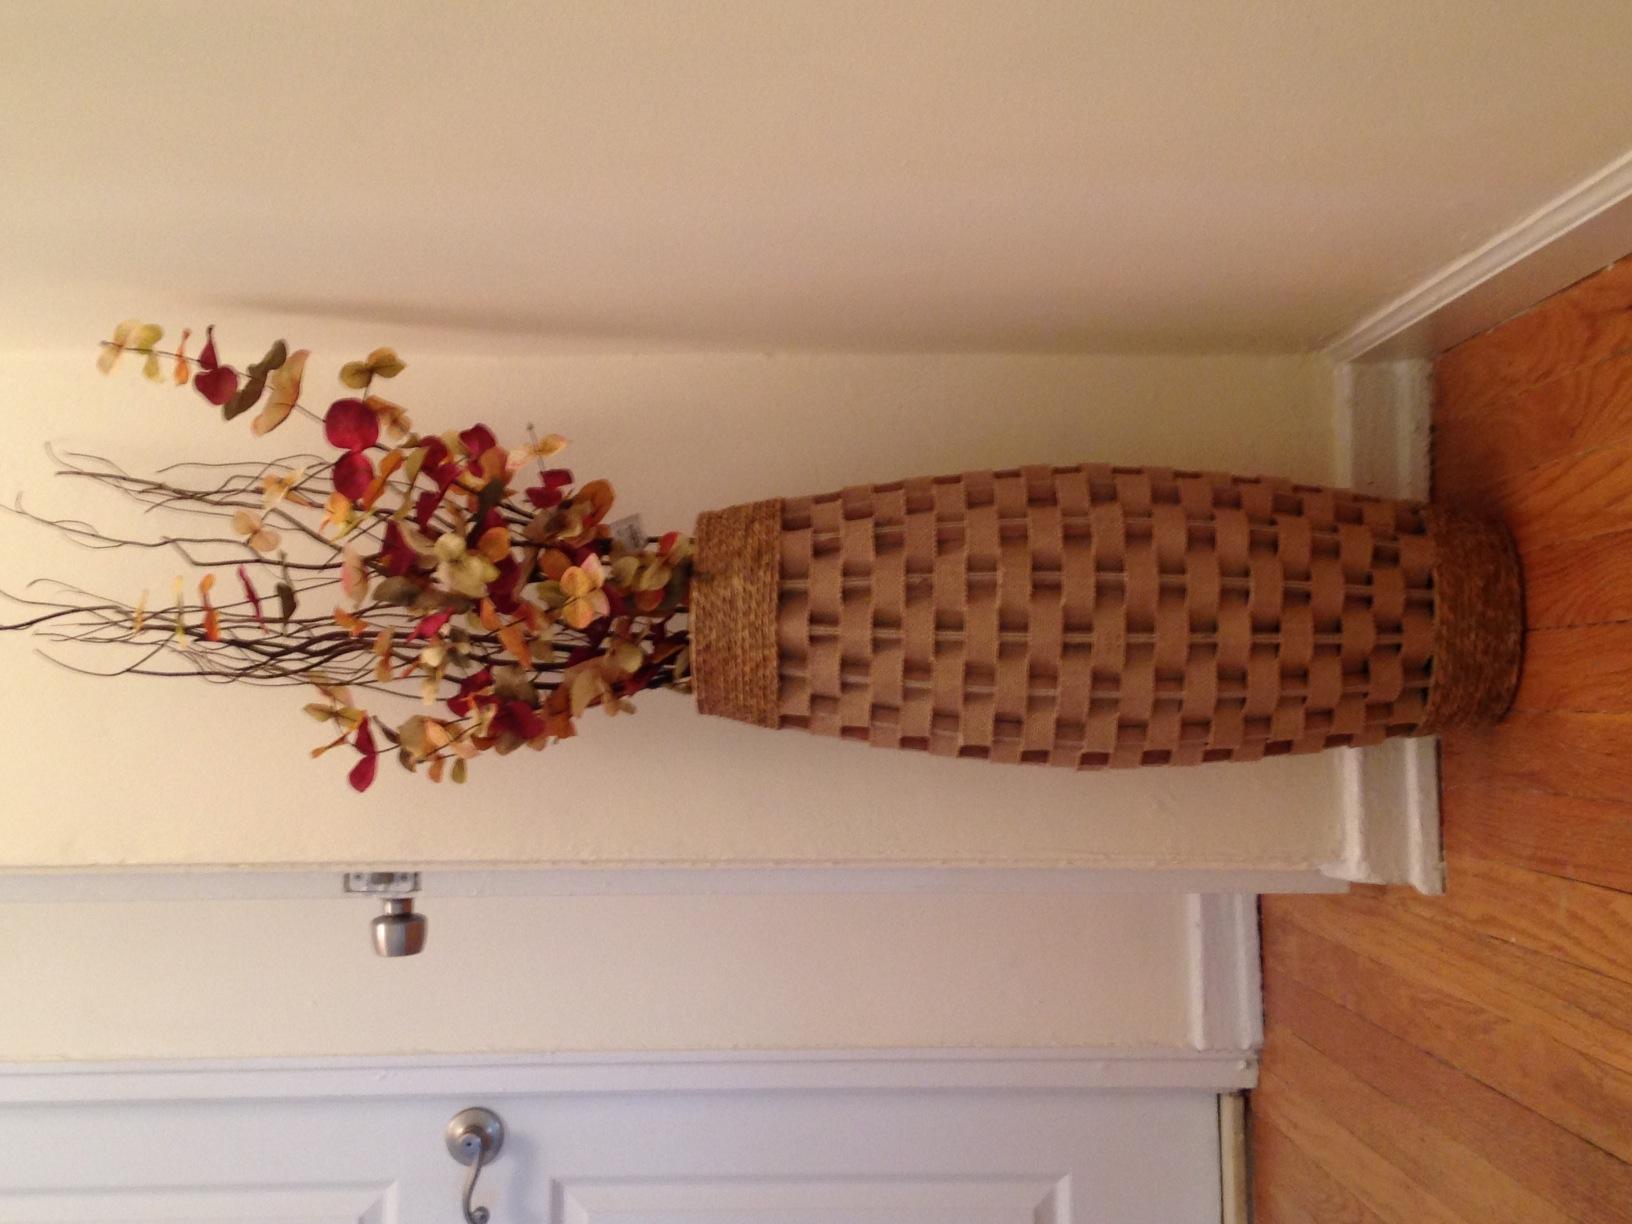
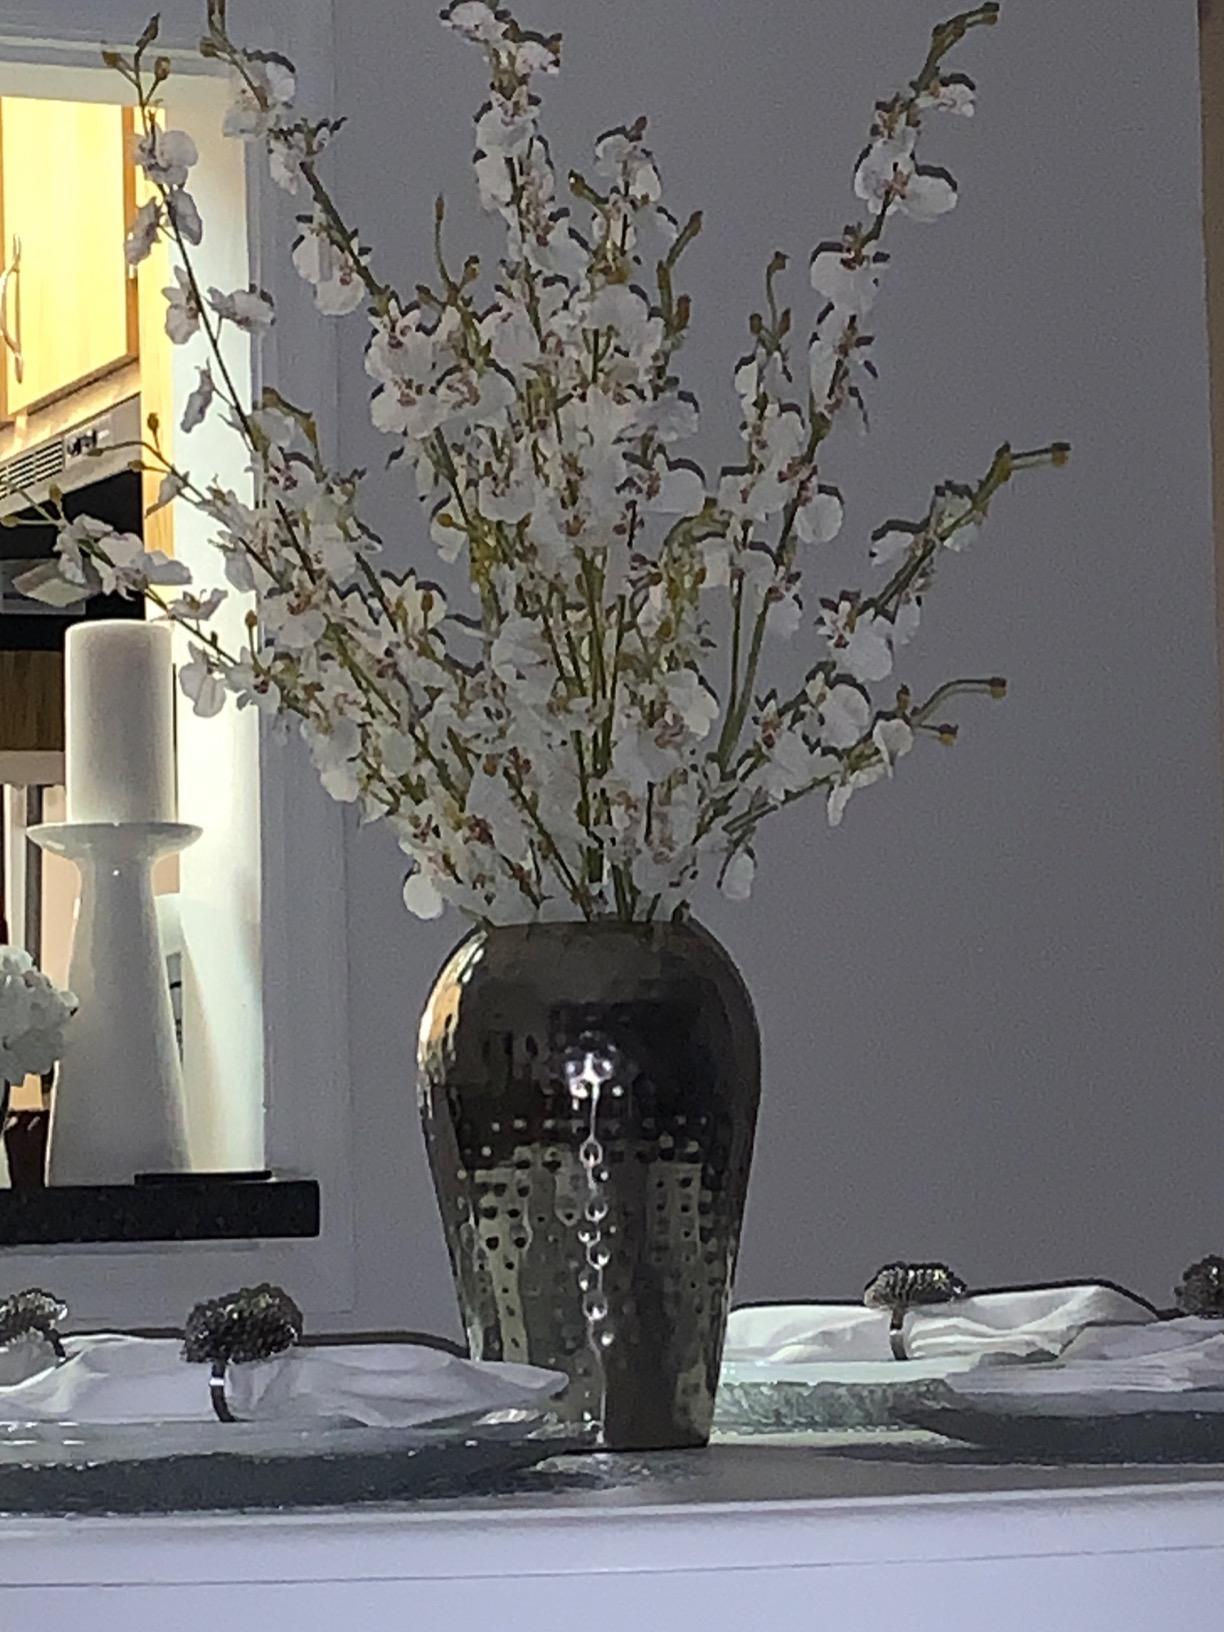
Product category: vase
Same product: no